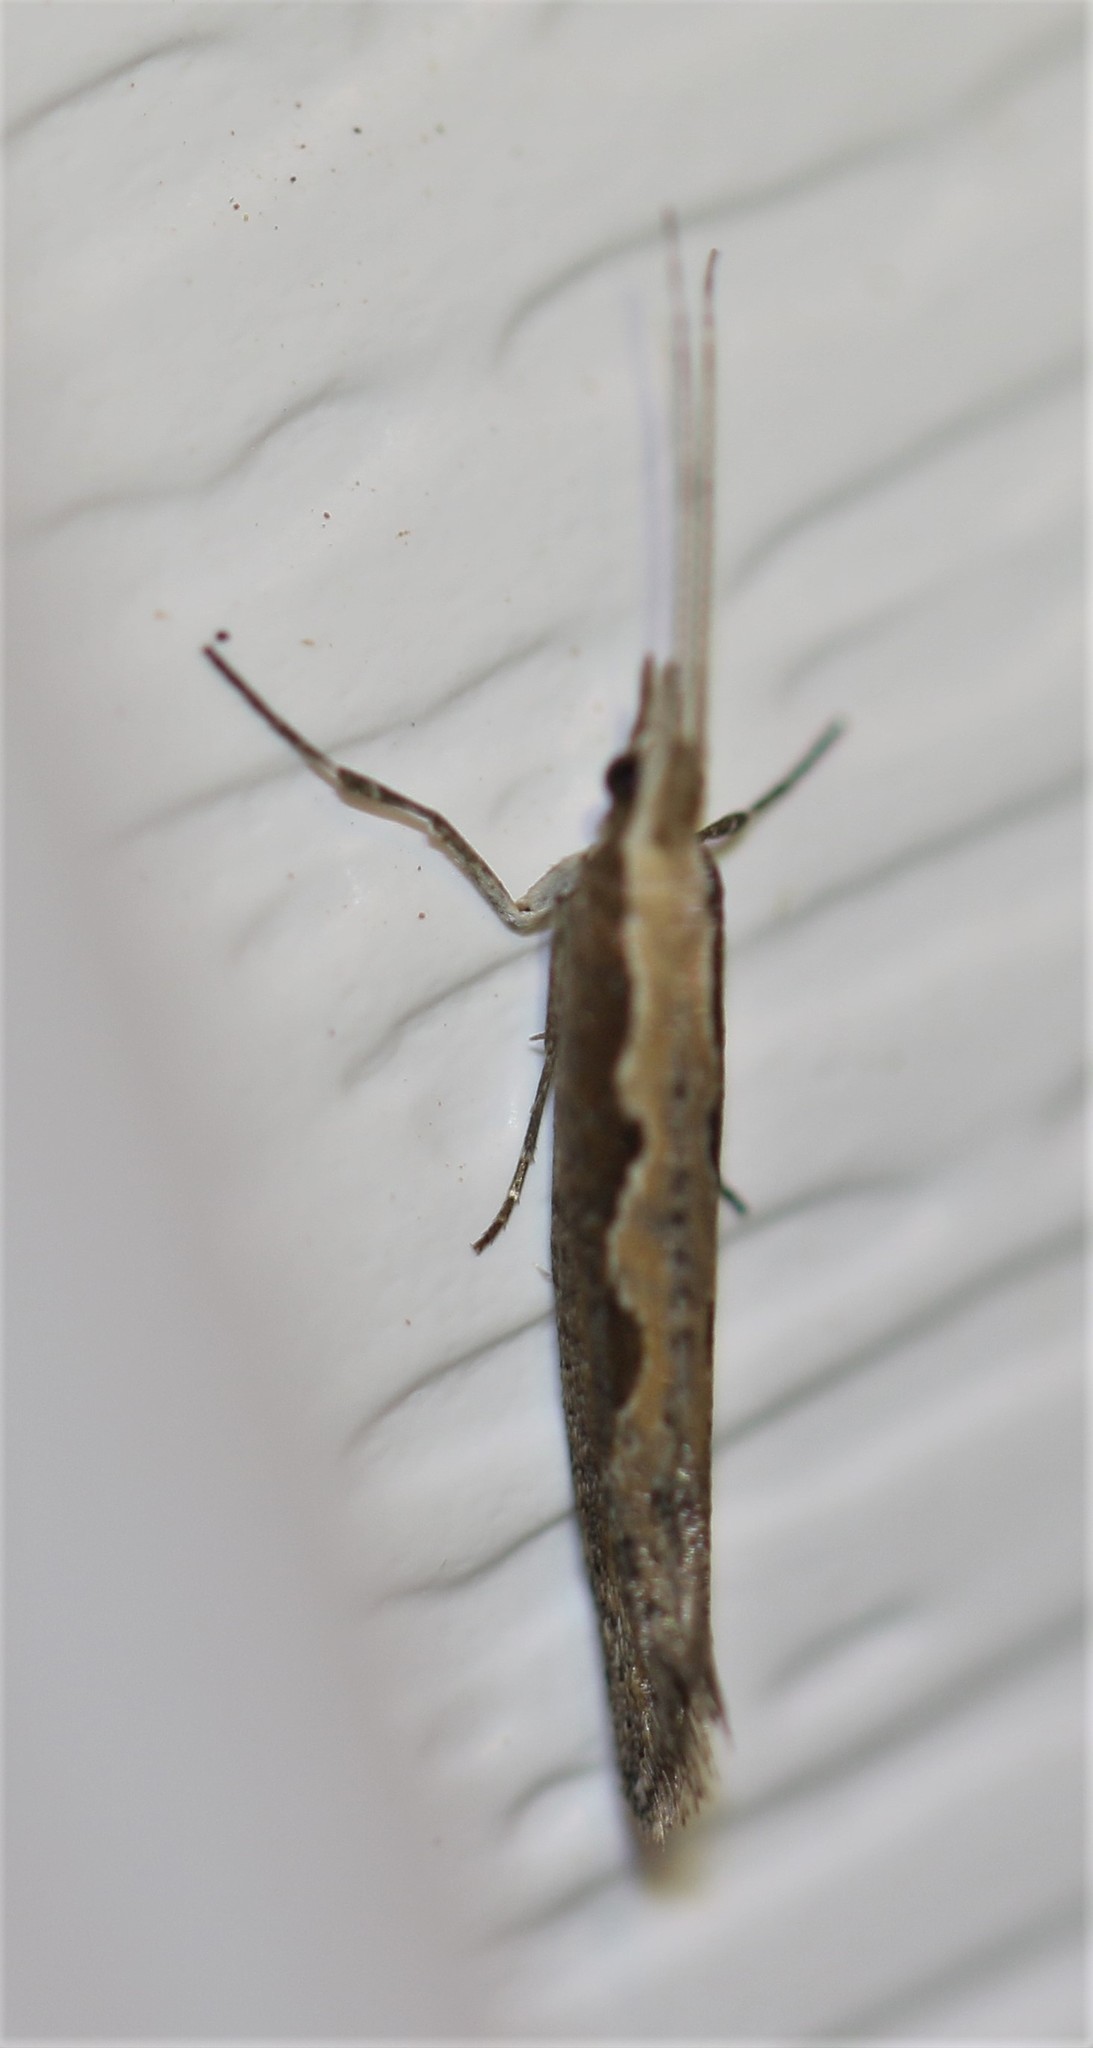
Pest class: diamondback_moth